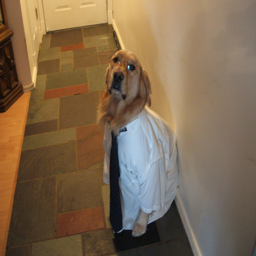
here is my dog dressed in a shirt , tie and glasses .